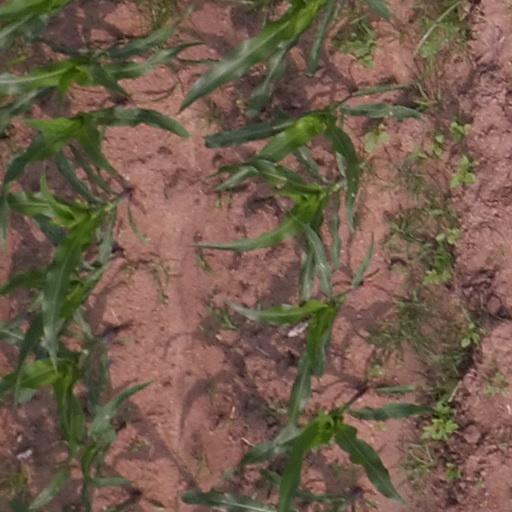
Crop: maize; corn